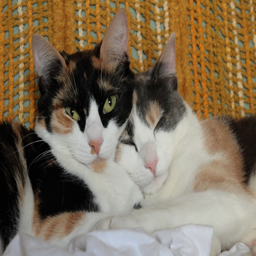
the - cat breeds in photographs